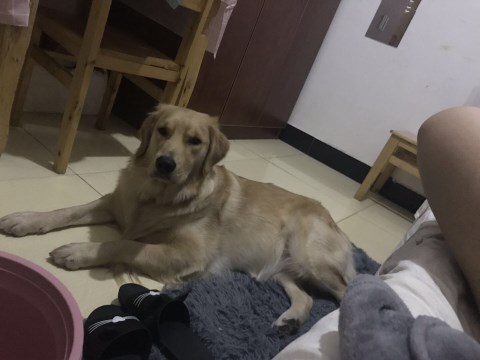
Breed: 5355-n000126-golden_retriever